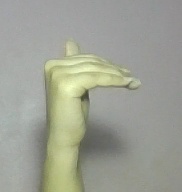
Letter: khaa